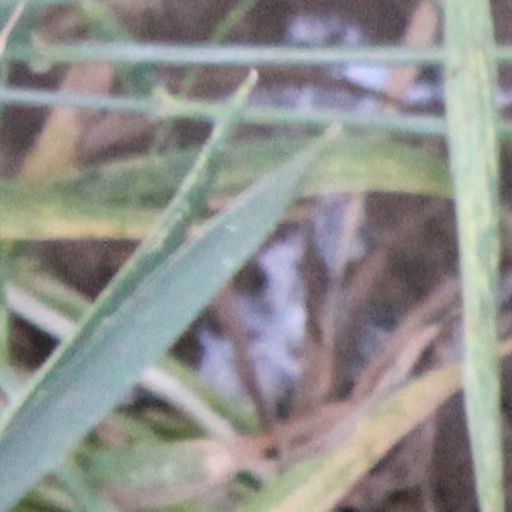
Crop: wheat